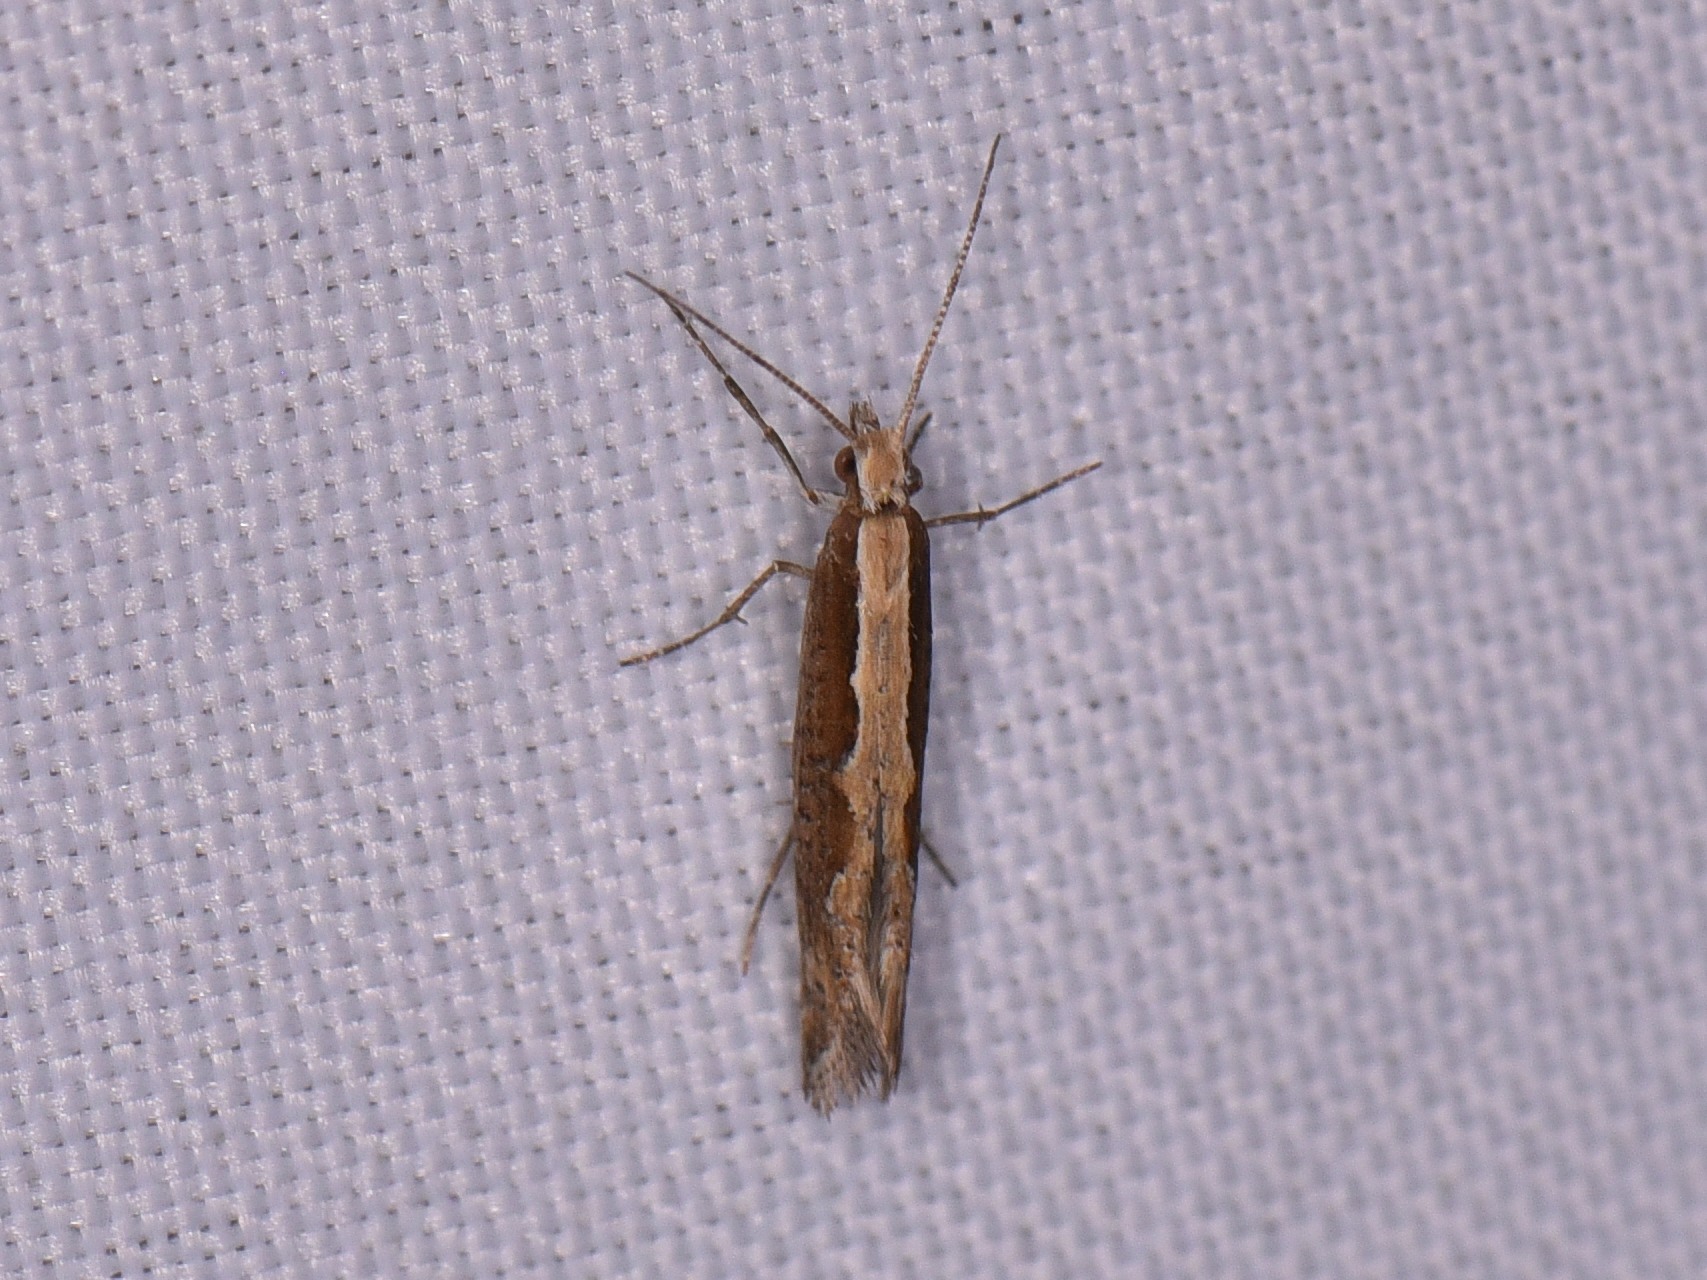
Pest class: diamondback_moth